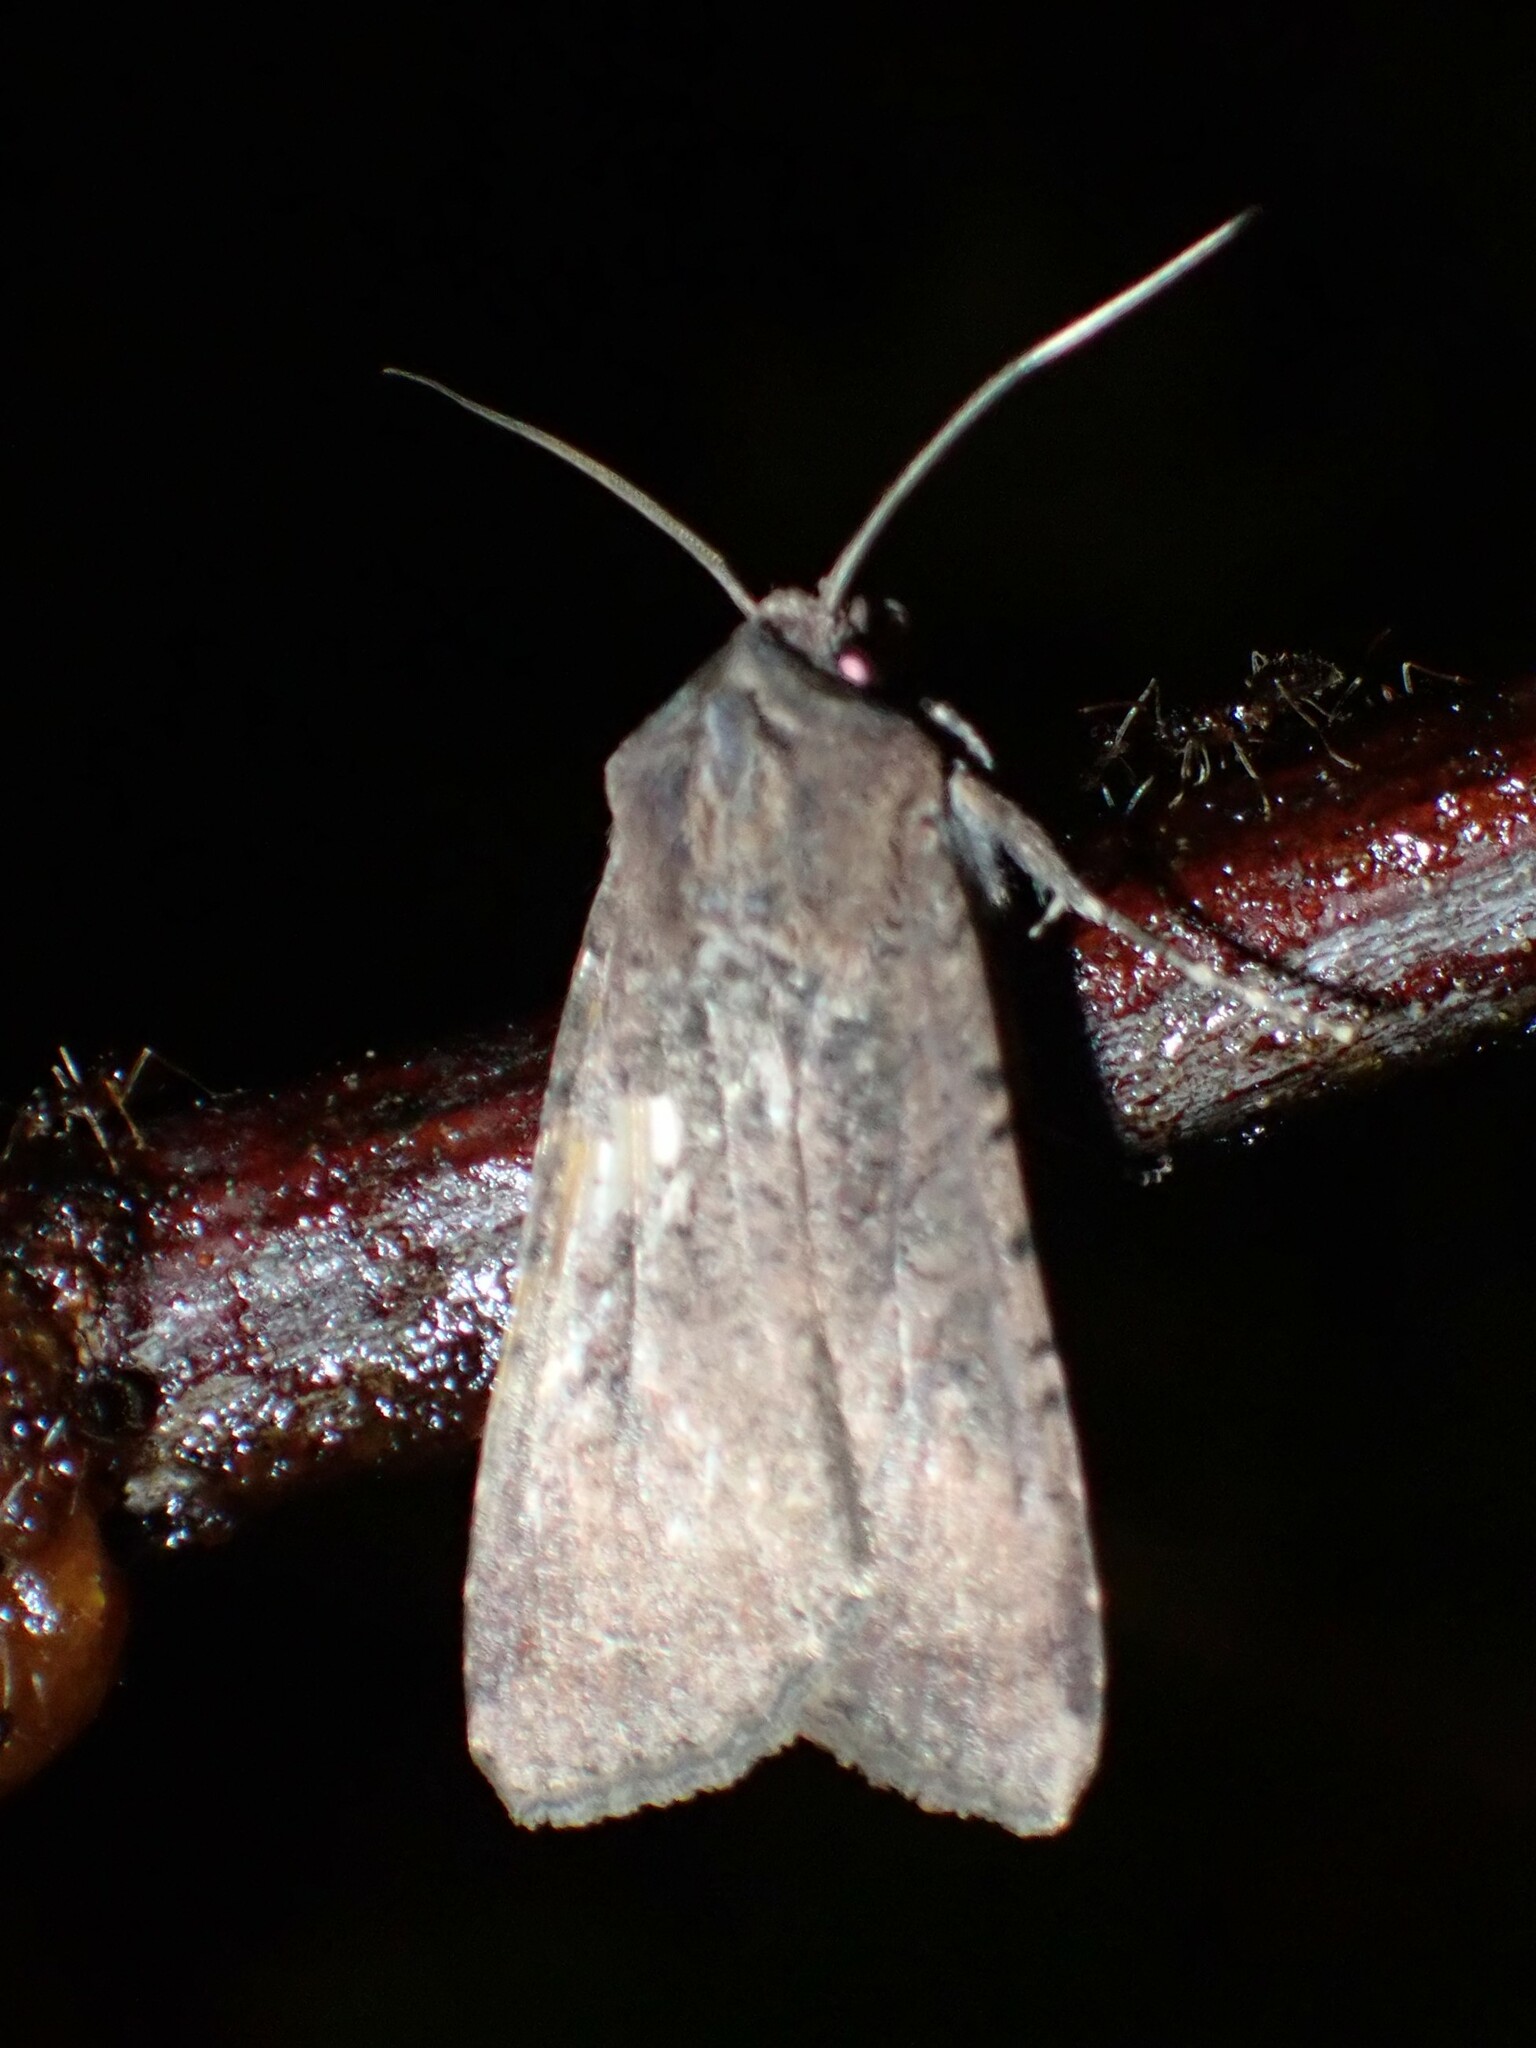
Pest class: cutworms